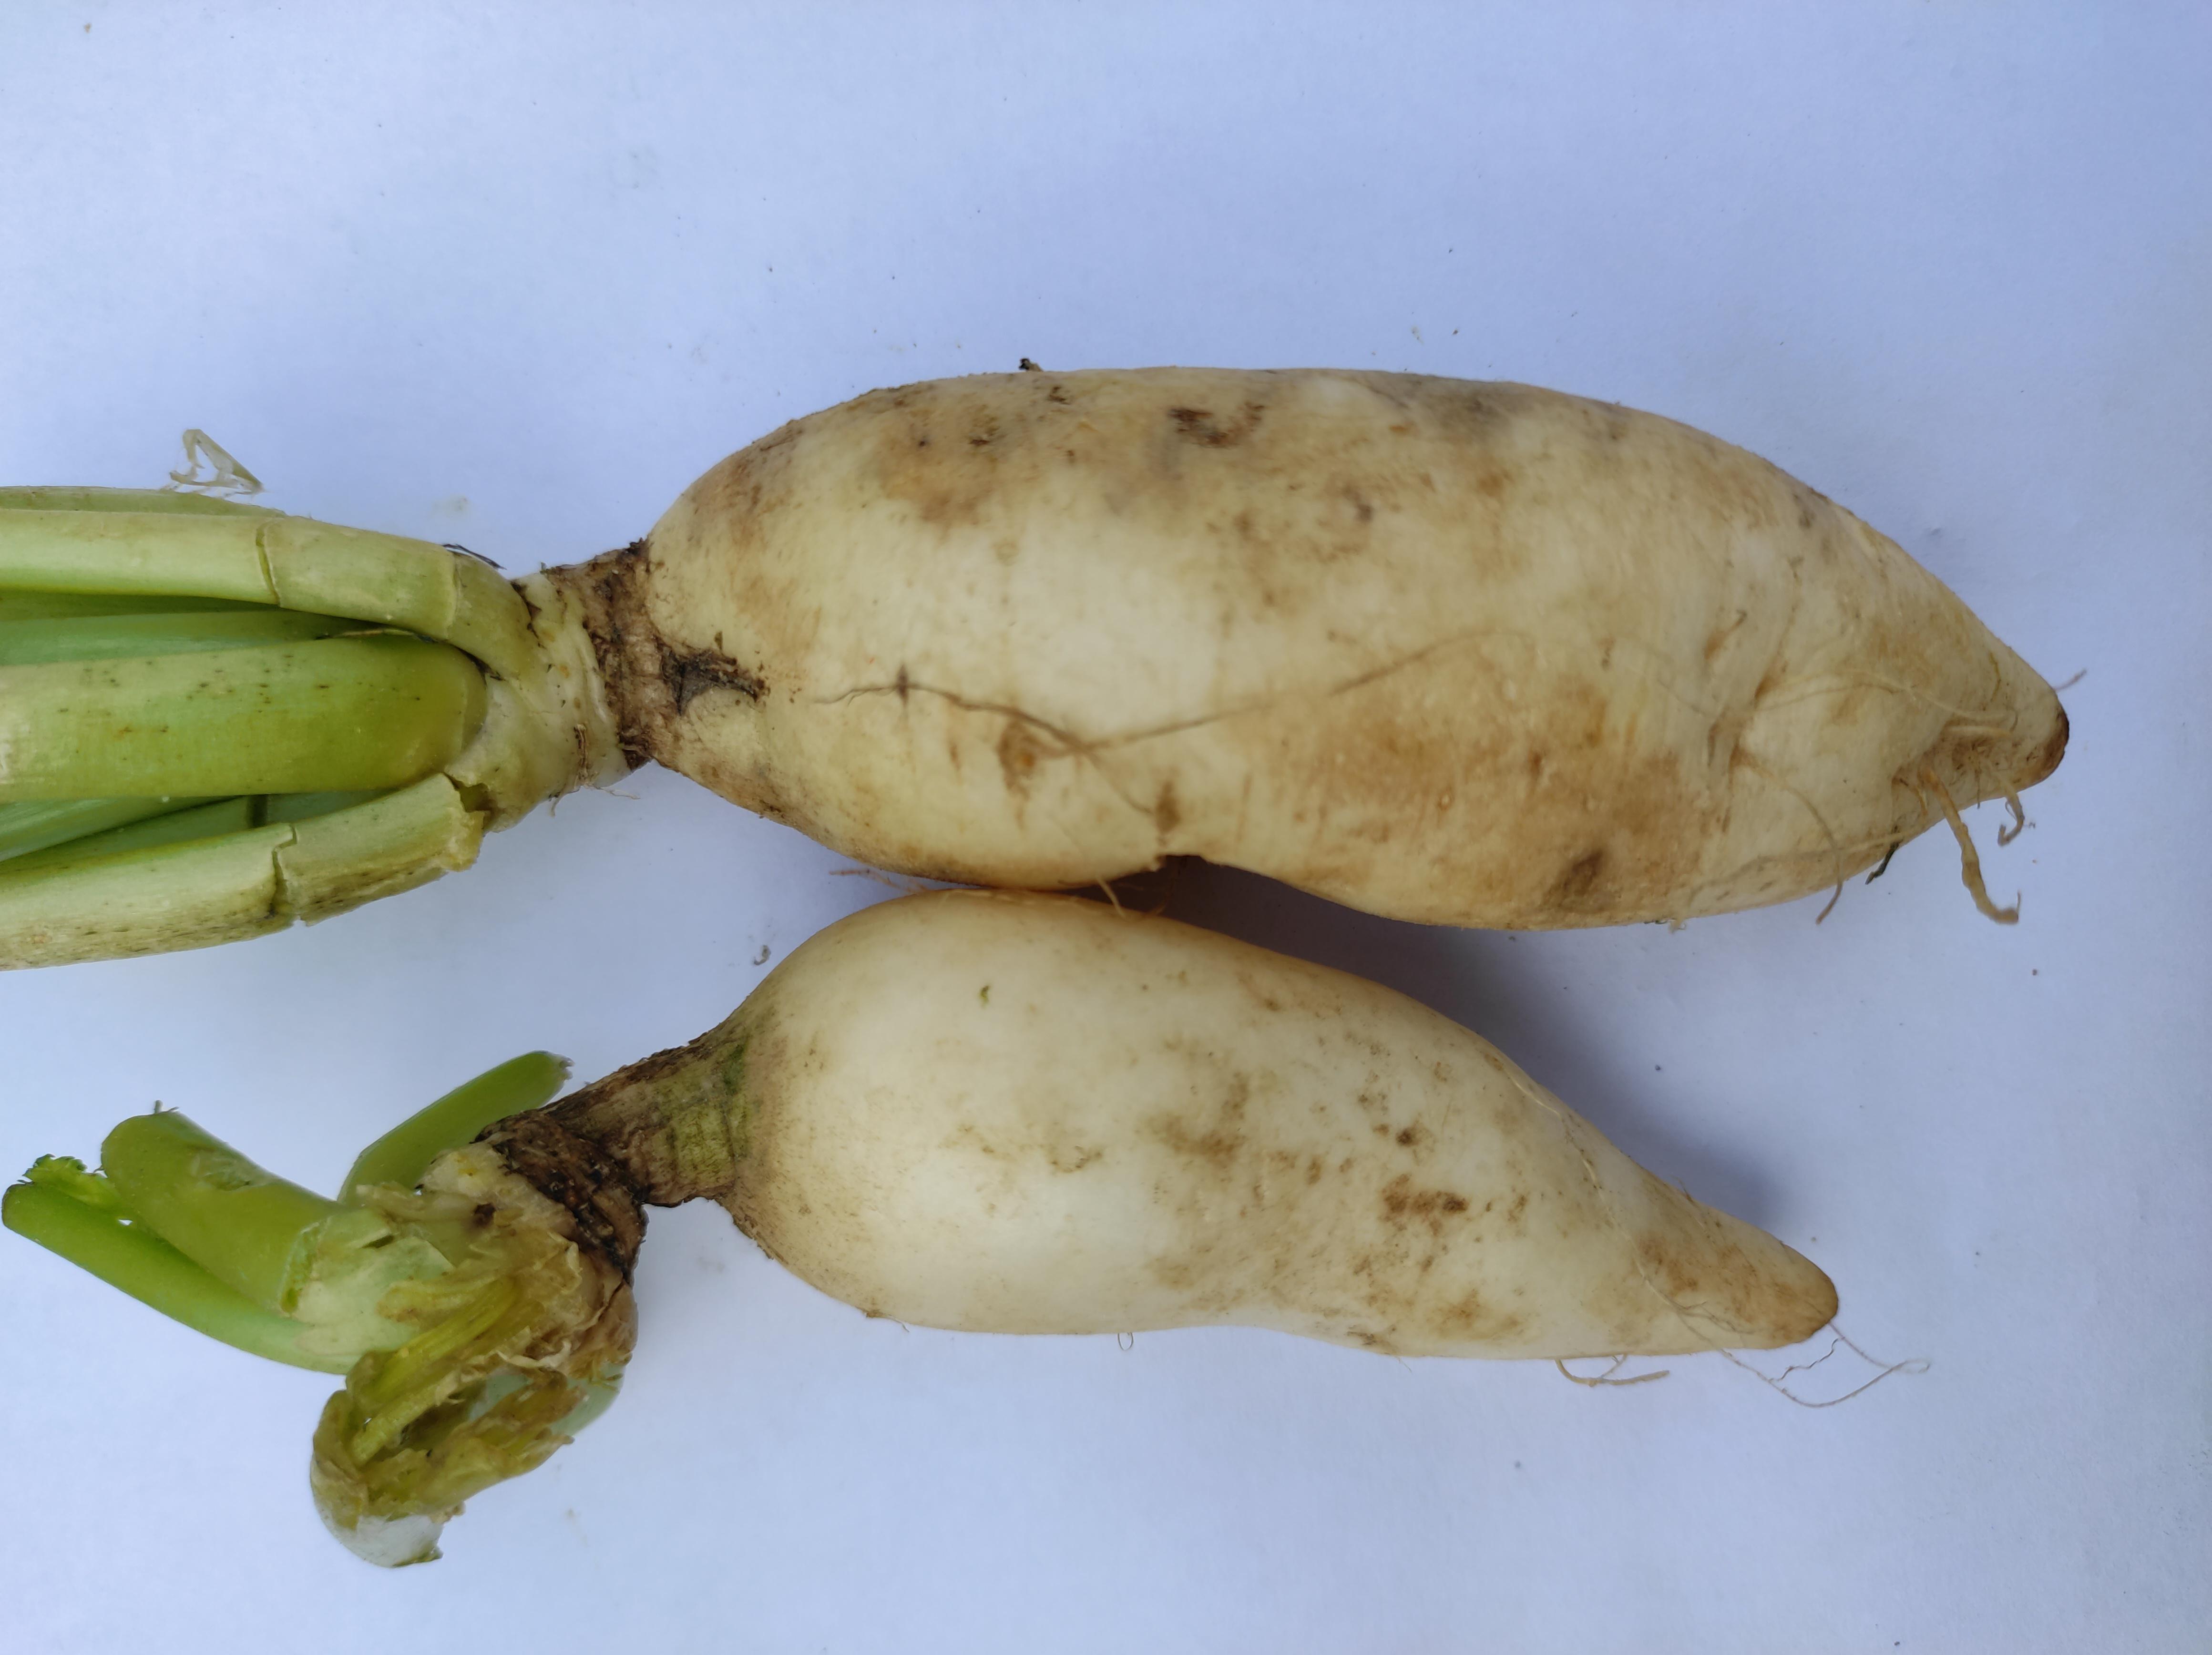
Label: Radish